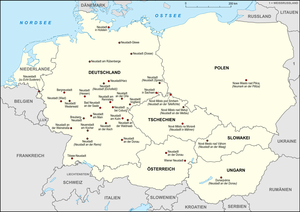
Neustadt-Glewe est une ville de Mecklembourg-Poméranie-Occidentale, en Allemagne, dans l'arrondissement de Ludwigslust-Parchim. Cette petite ville est arrosée par l'Elde et possède une centrale hydroélectrique.